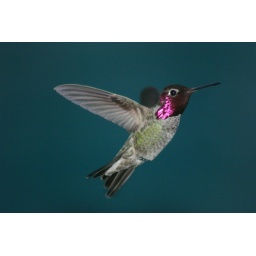
Photo taken aganist a green sun screen in Wellton Az.